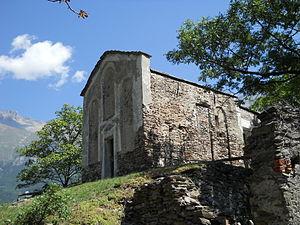
L'abbaye de la Novalaise, également écrit Novalèze et Novalesa est une abbaye bénédictine située dans la commune italienne de Novalaise en val de Suse, dans la région du Piémont, au pied du col du Mont Cenis.